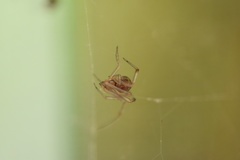
Species: Parasteatoda_tepidariorum